Guinea pig

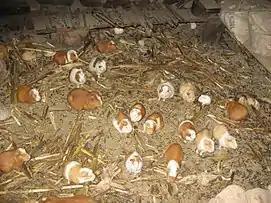
Guinea pigs raised as livestock

Domesticated guinea pigs occur in many breeds that have developed since their introduction to Europe and North America. These varieties vary in hair and color composition. The most common variety found in pet stores is the English shorthair (also known as the American), which has a short, smooth coat, and the Abyssinian, whose coat is ruffled with cowlicks, or rosettes. Also popular among breeders are the Peruvian and the Sheltie (or Silkie), both straight longhair breeds, and the Texel, a curly longhair. Grooming of guinea pigs is primarily accomplished using combs or brushes. Shorthair breeds are typically brushed weekly, while longhair breeds may require daily grooming.